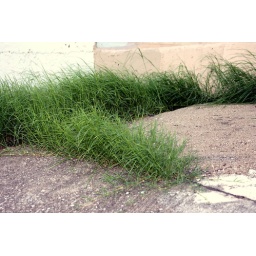
Berumuda grass encroaching on a cement slab under a bridge at the Trinity River